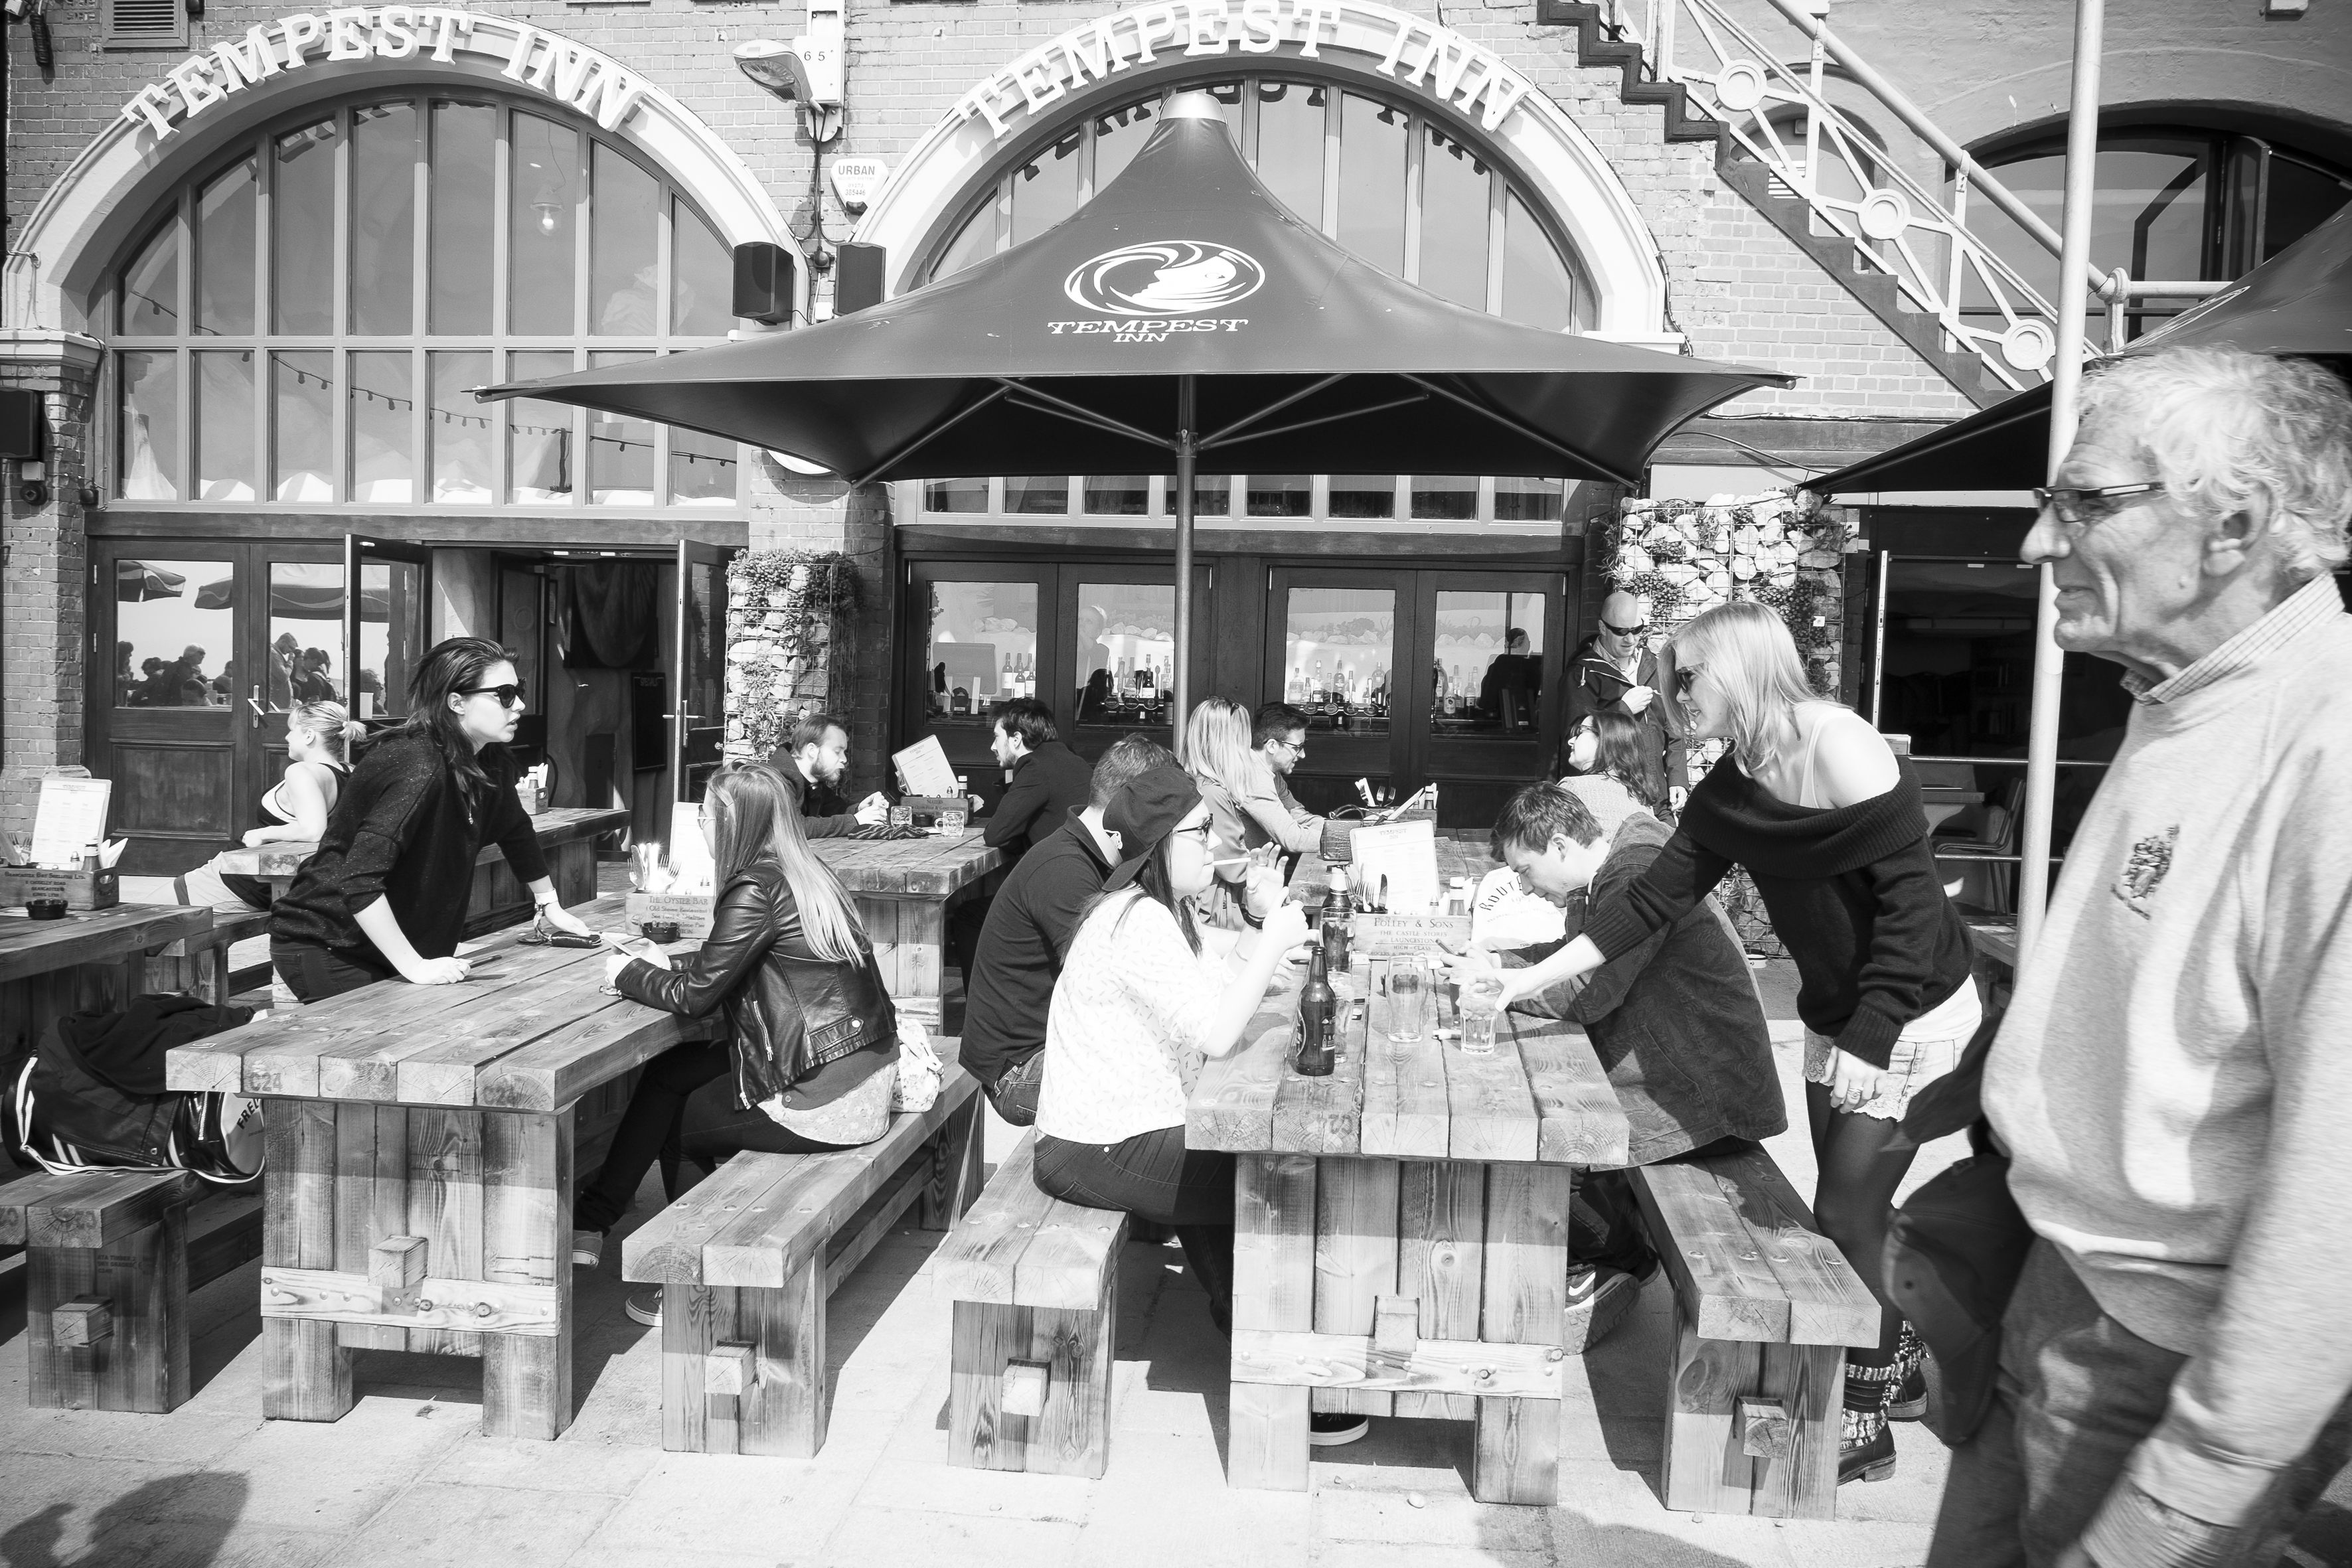
black and white, street, urban, travel, fujifilm, monochrome, uk, england, bw, blackandwhite, blackwhite, ngc, photograph, noiretblanc, fuji, fujixt1, fujix, brighton, monochrome photography